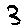
Label: 3